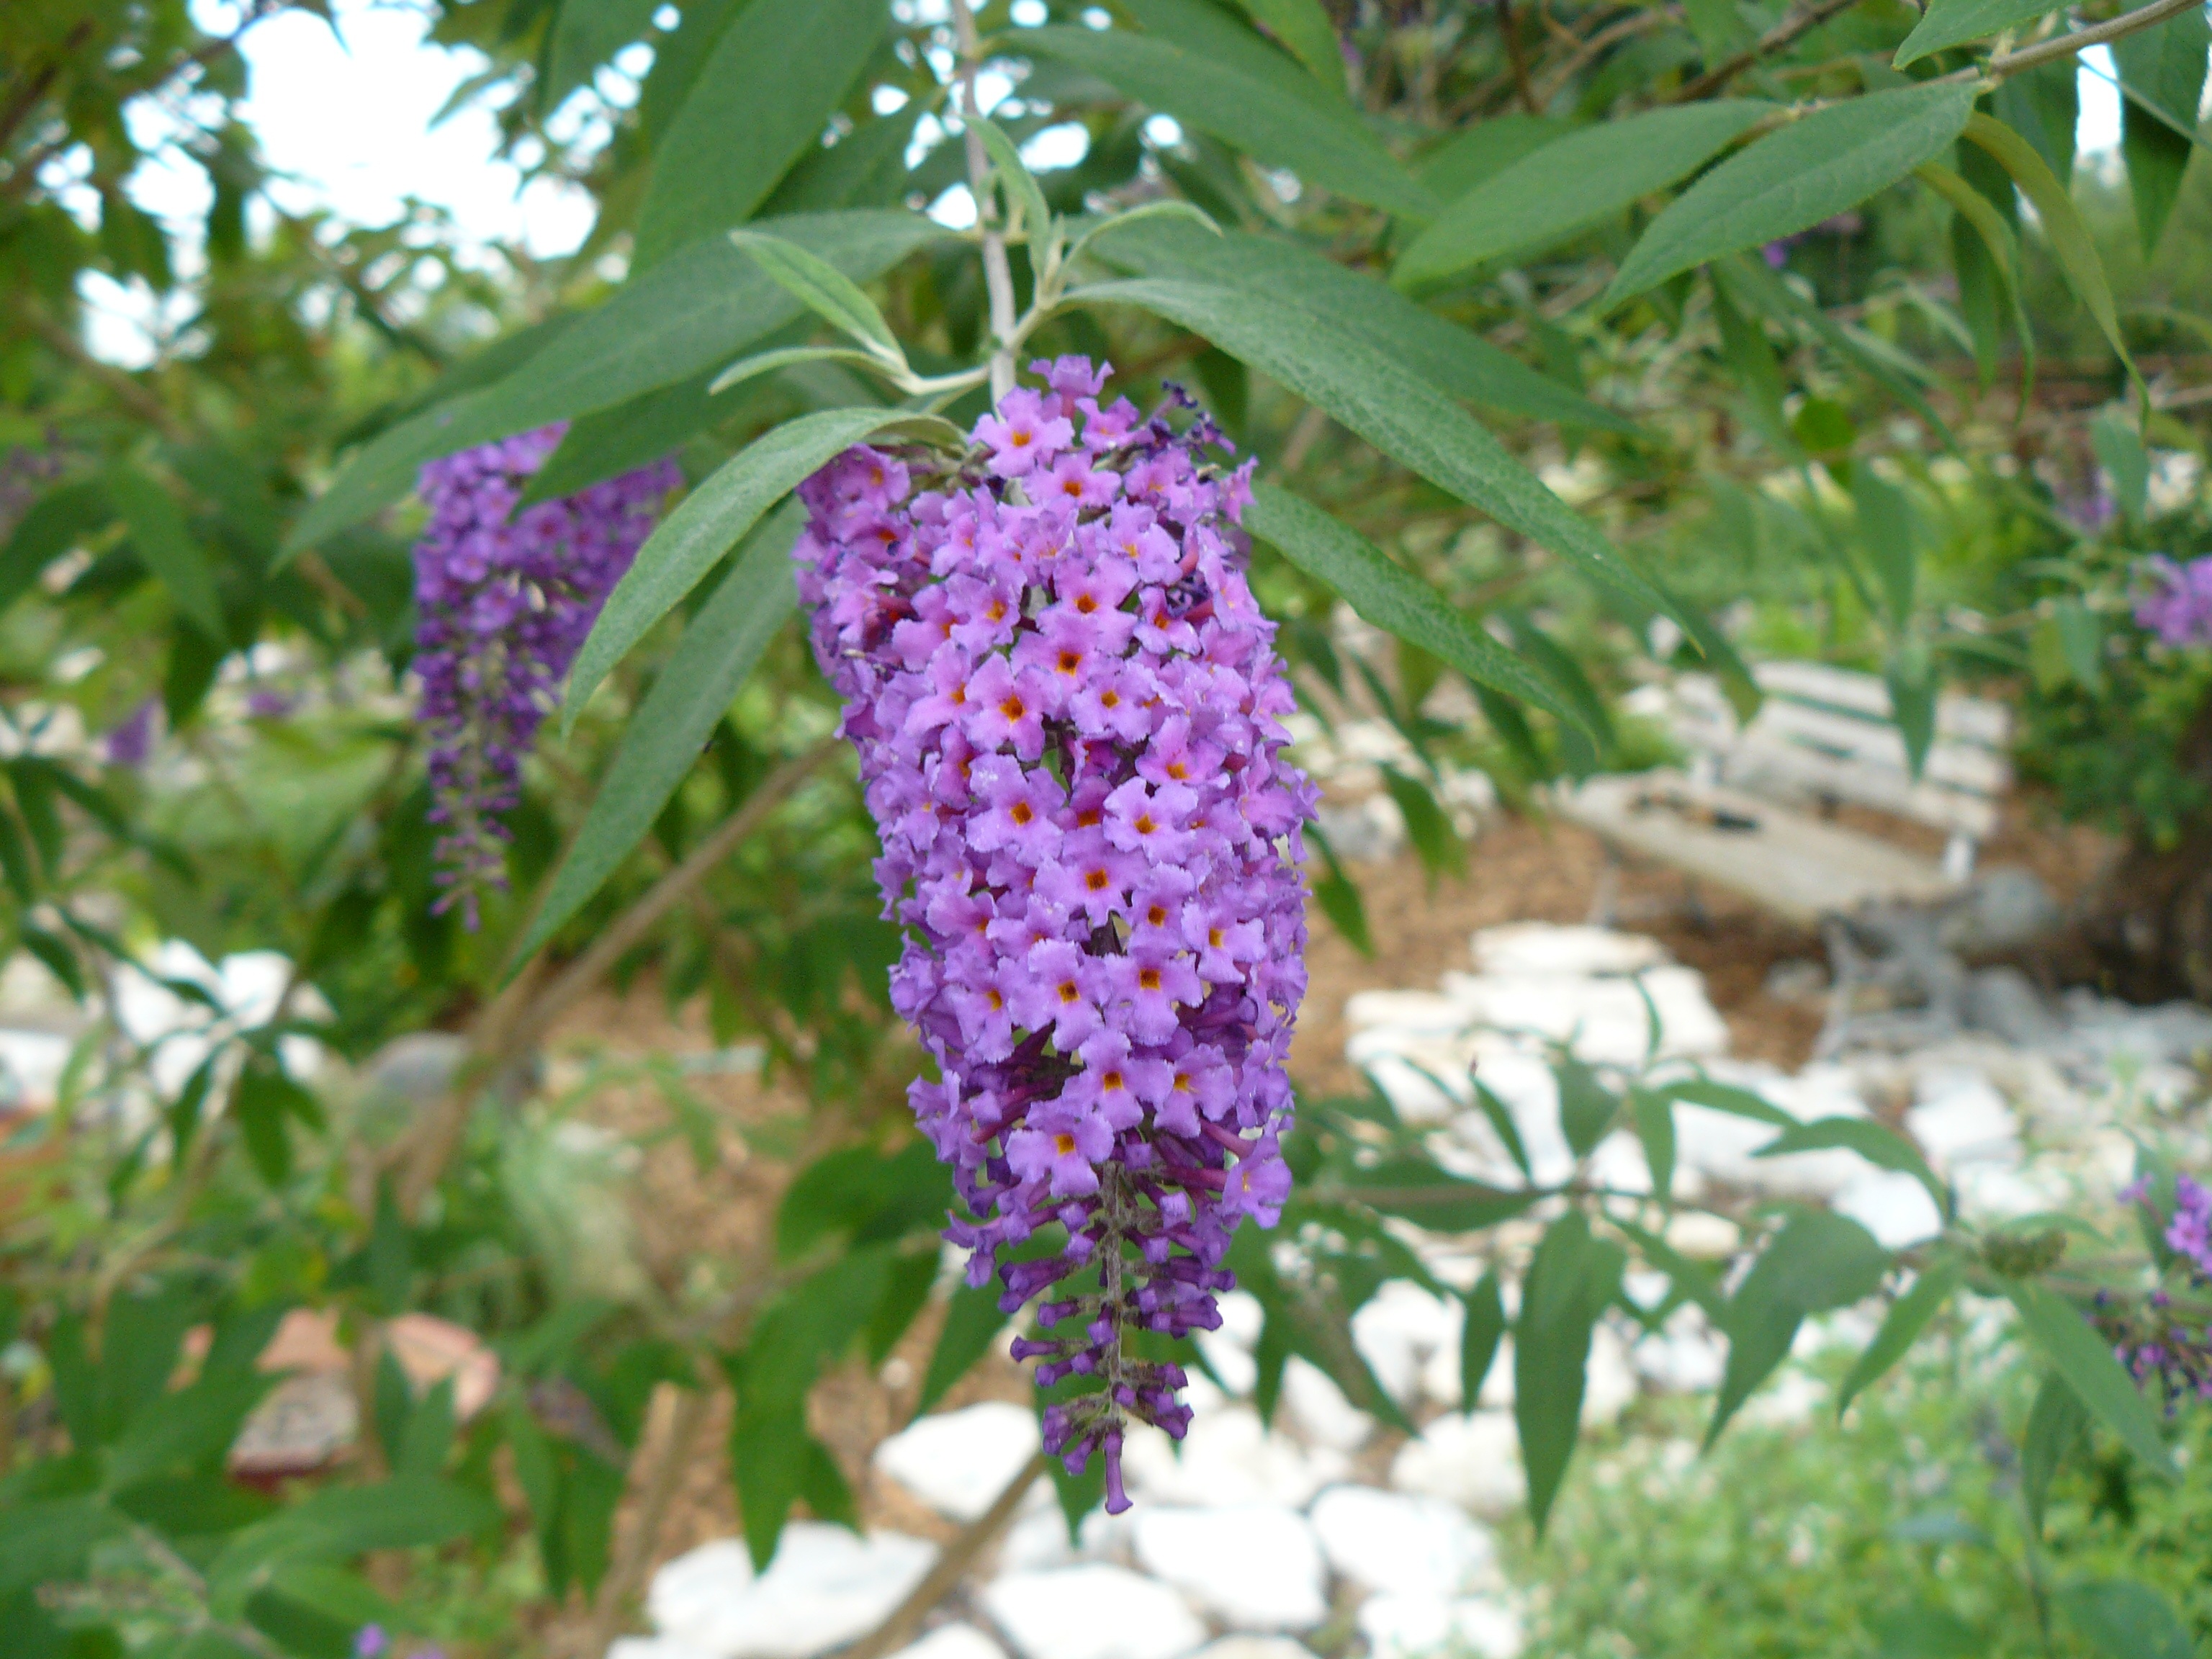
blossom, plant, flower, purple, bloom, floral, spring, herb, produce, botany, garden, flora, wildflower, shrub, passion, lilac, purple flower, flowering plant, land plant